Spirit Walker (novel)

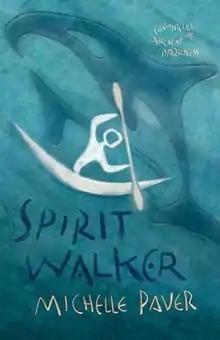
UK cover of the book

Spirit Walker is the second book in the series "Chronicles of Ancient Darkness" written by Michelle Paver and illustrated by Geoff Taylor. The plot follows Torak and his friends travelling to the mysterious Seal Islands to find a cure for a terrible sickness circulating throughout the forest in which they live.